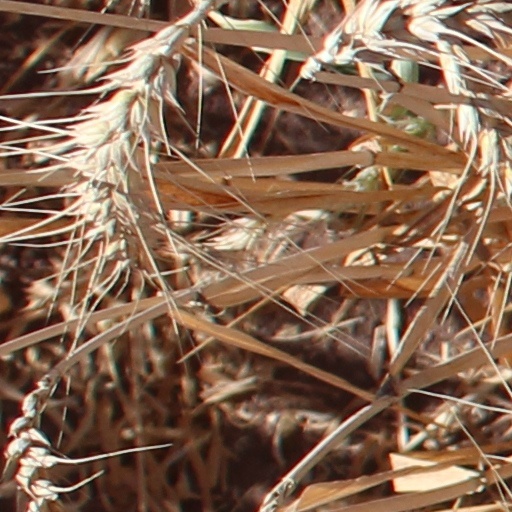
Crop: wheat